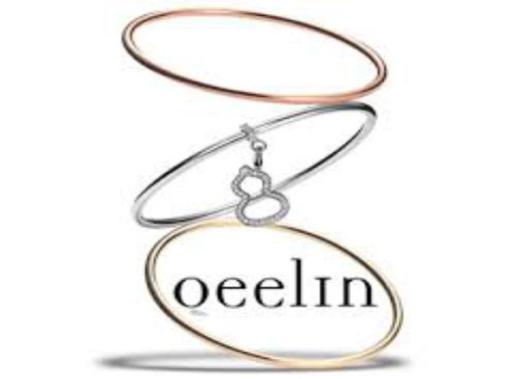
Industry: Clothes